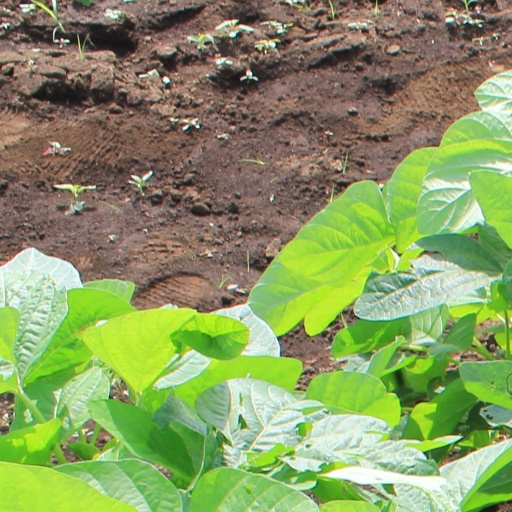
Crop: soybean